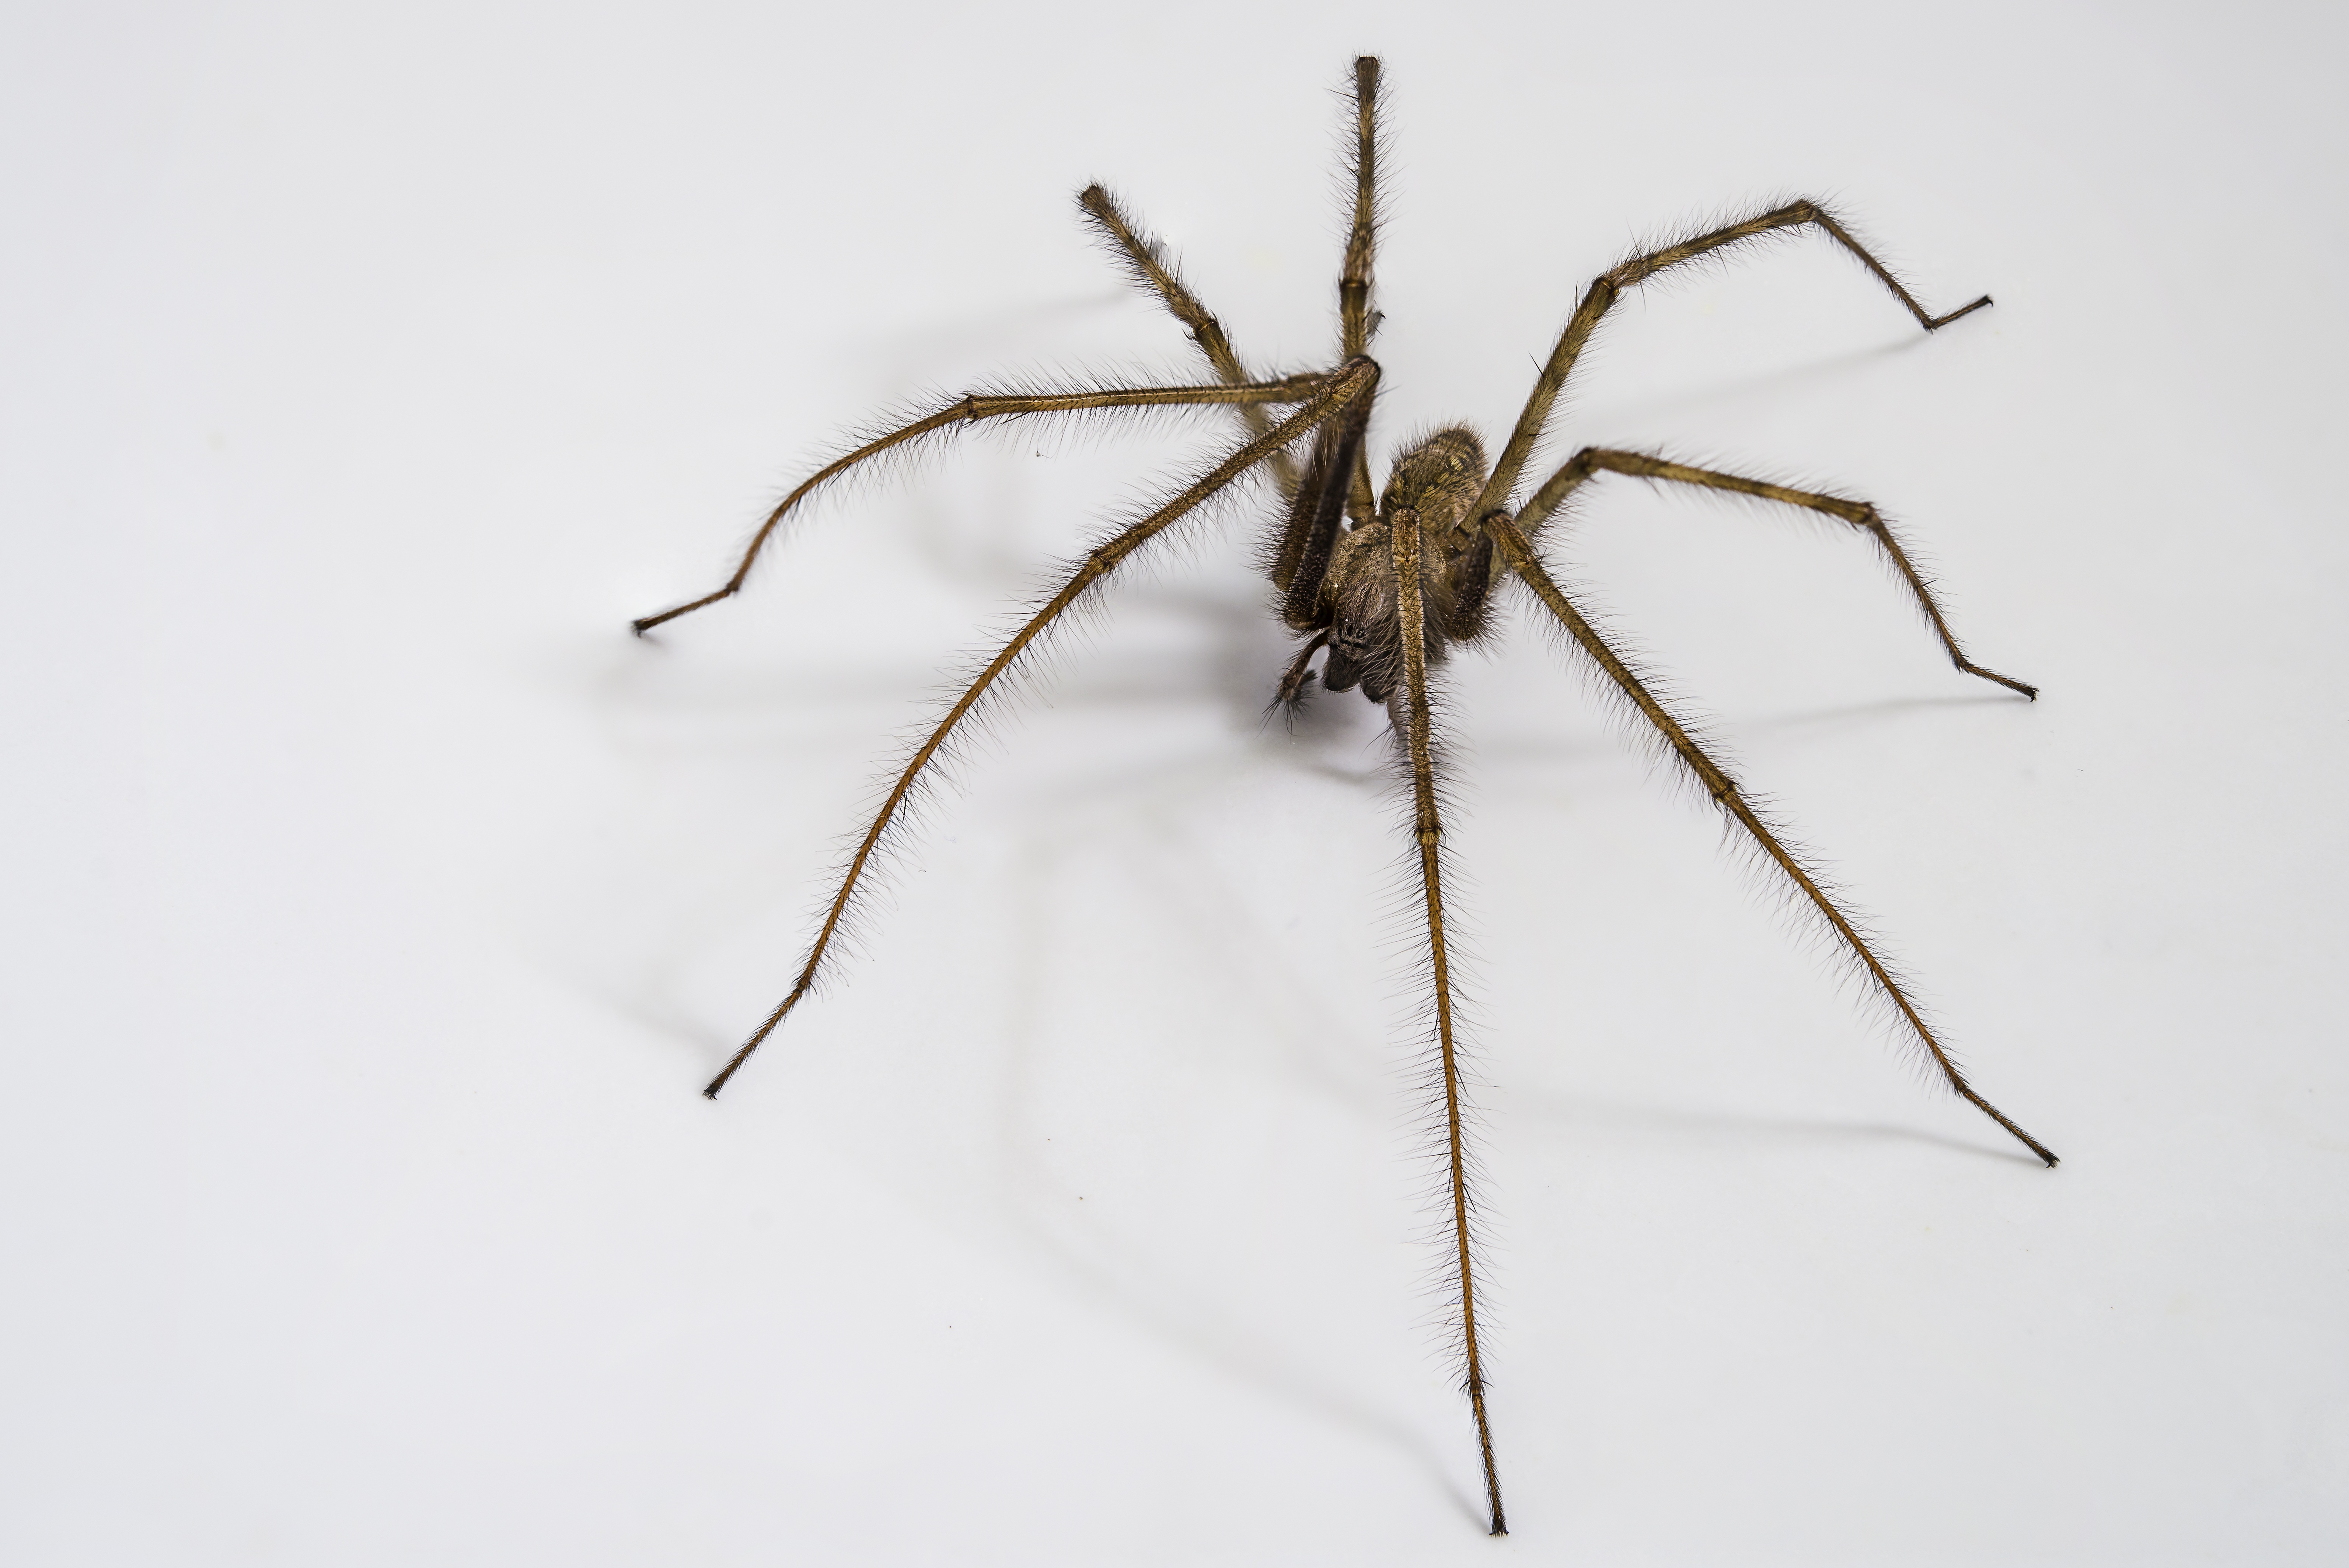
nature, insect, macro, fauna, invertebrate, twig, close up, spider, arachnid, macro photography, arthropod, wolf spider, domestic t g naire, spider houses, synanthrope, auxiliary insect